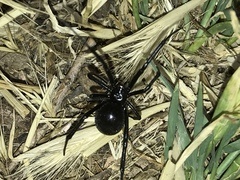
Species: Lactrodectus_hesperus